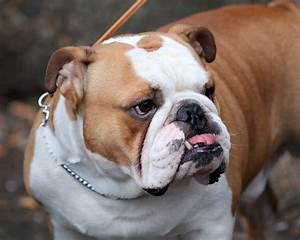
Label: cane